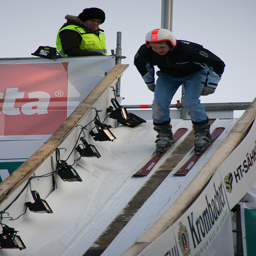
A man skiing down a wooden slope without ski poles.
A man preparing to ski at the top of a rigged slope.
A man standing at the start mark of a ski line.
A man begins his descent down a ski slope.
a person riding skis going down a ski slide